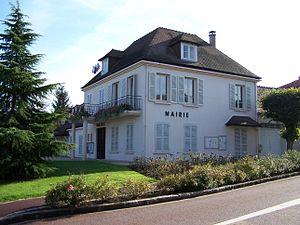
Méré est une commune française située dans le département des Yvelines, en région Île-de-France.